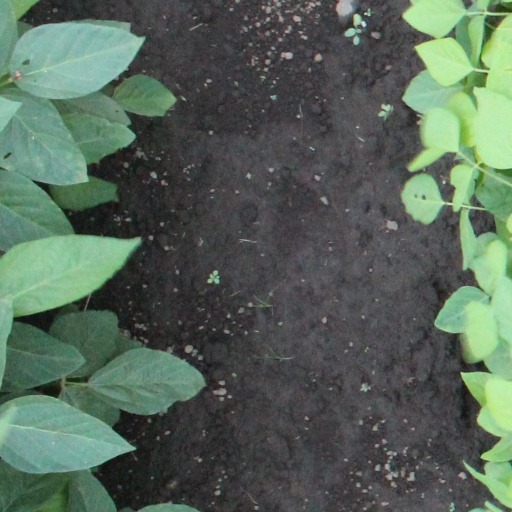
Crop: soybean